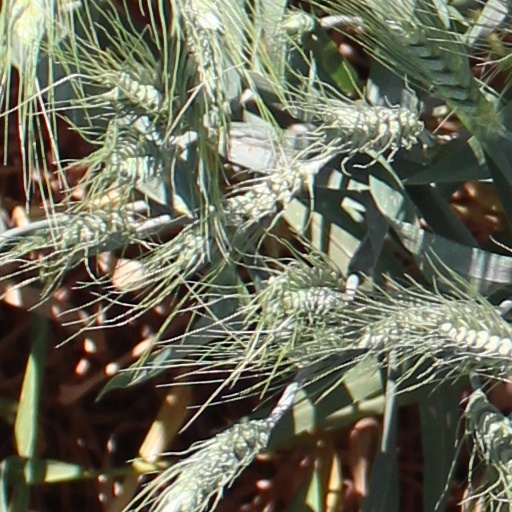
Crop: wheat